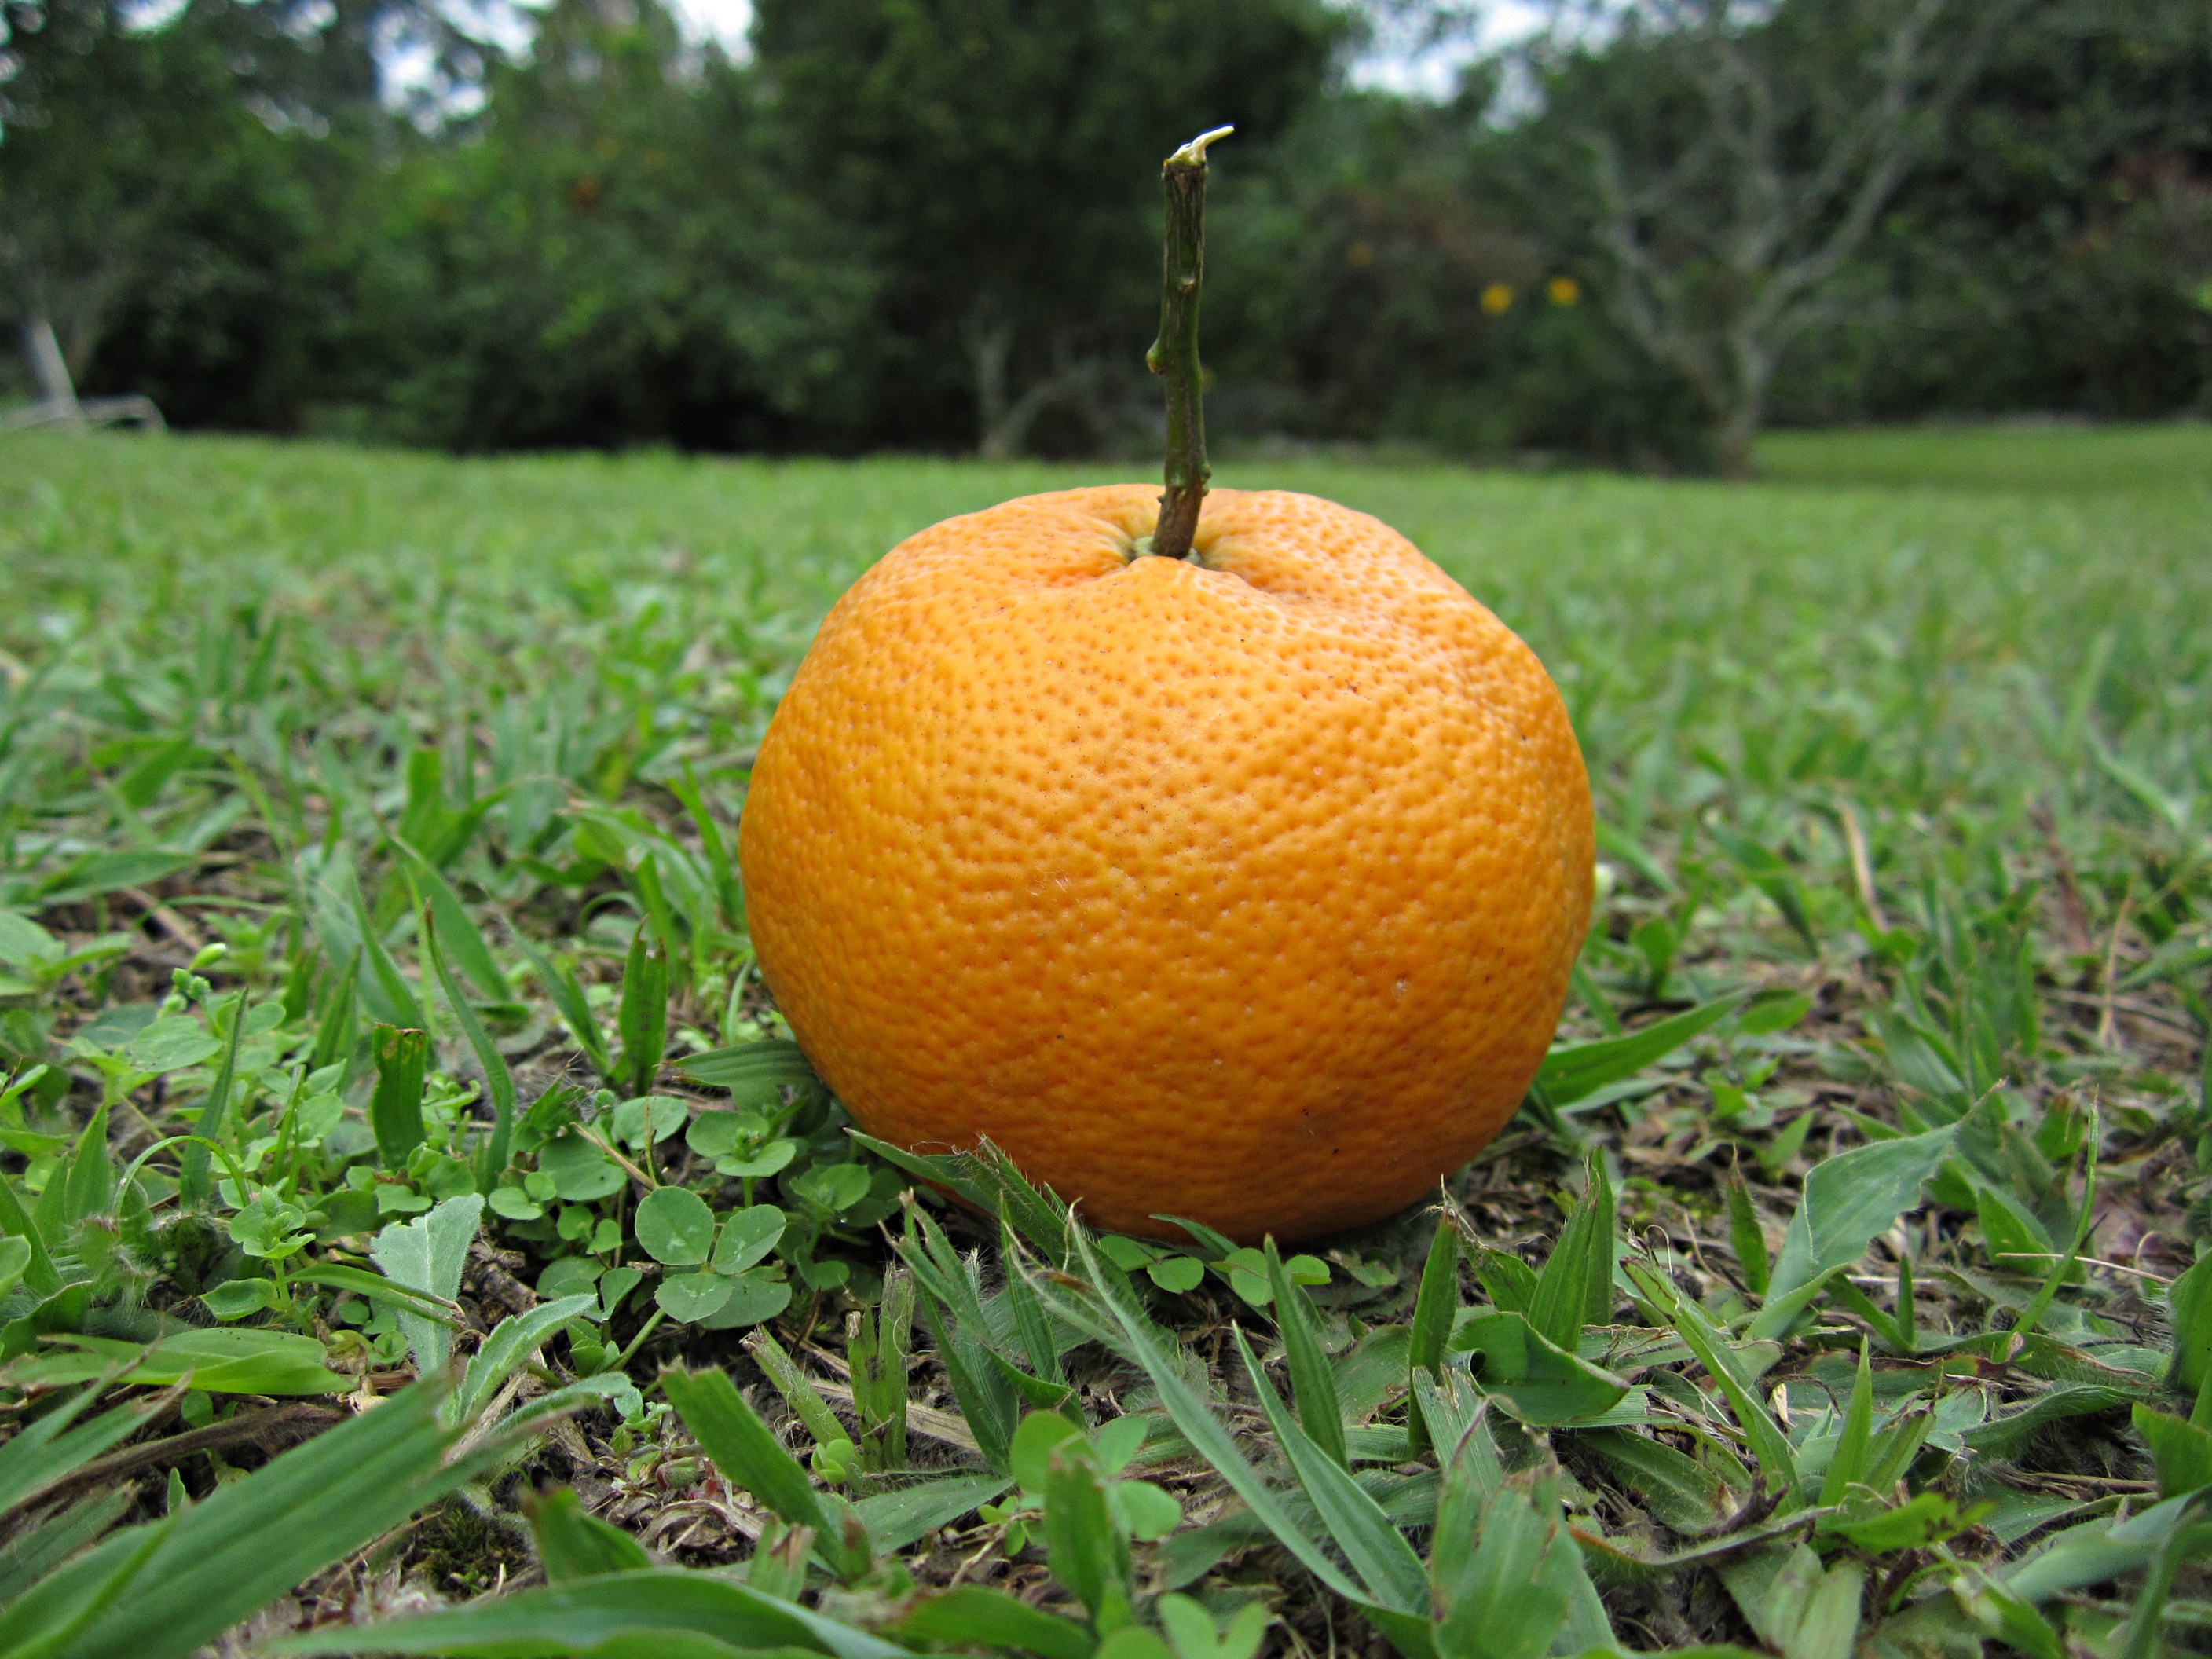
tree, grass, plant, fruit, leaf, flower, orange, food, green, produce, autumn, flora, lemon, tangerine, citrus, acid, flowering plant, bitter orange, land plant